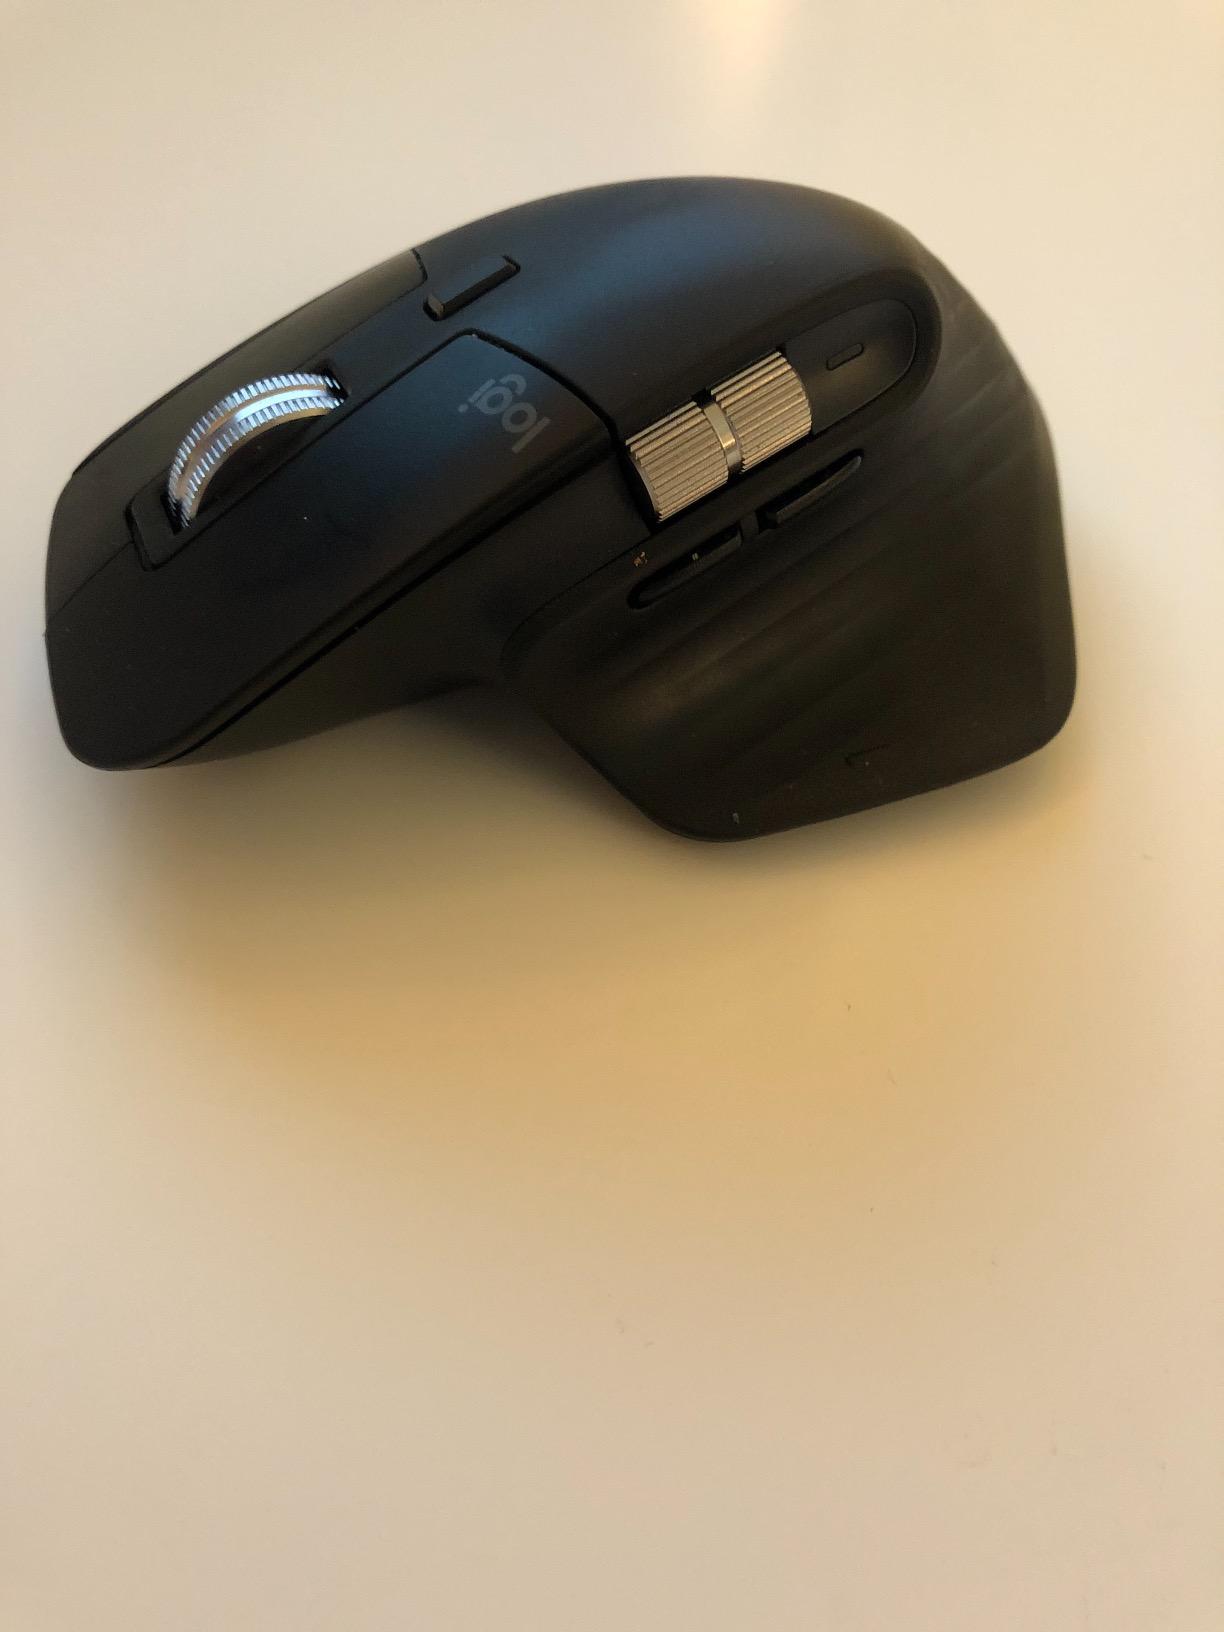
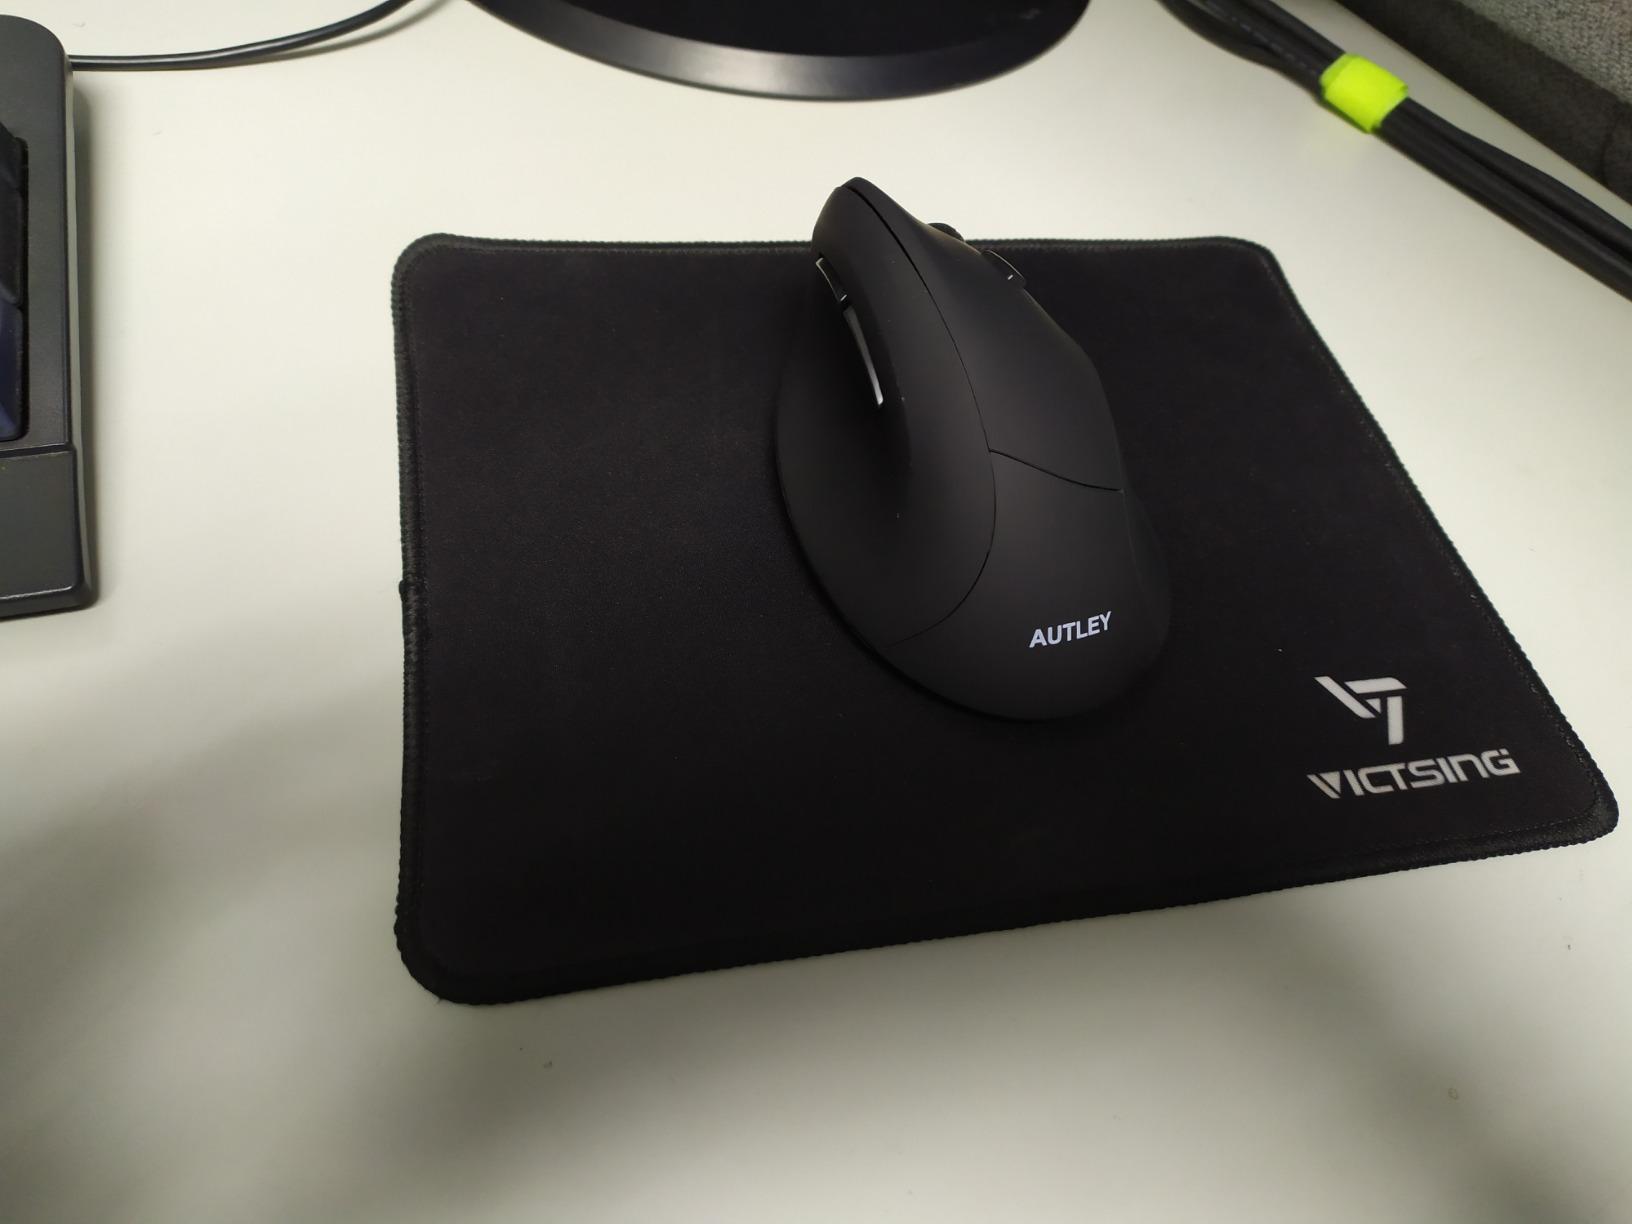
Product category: mouse
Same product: no